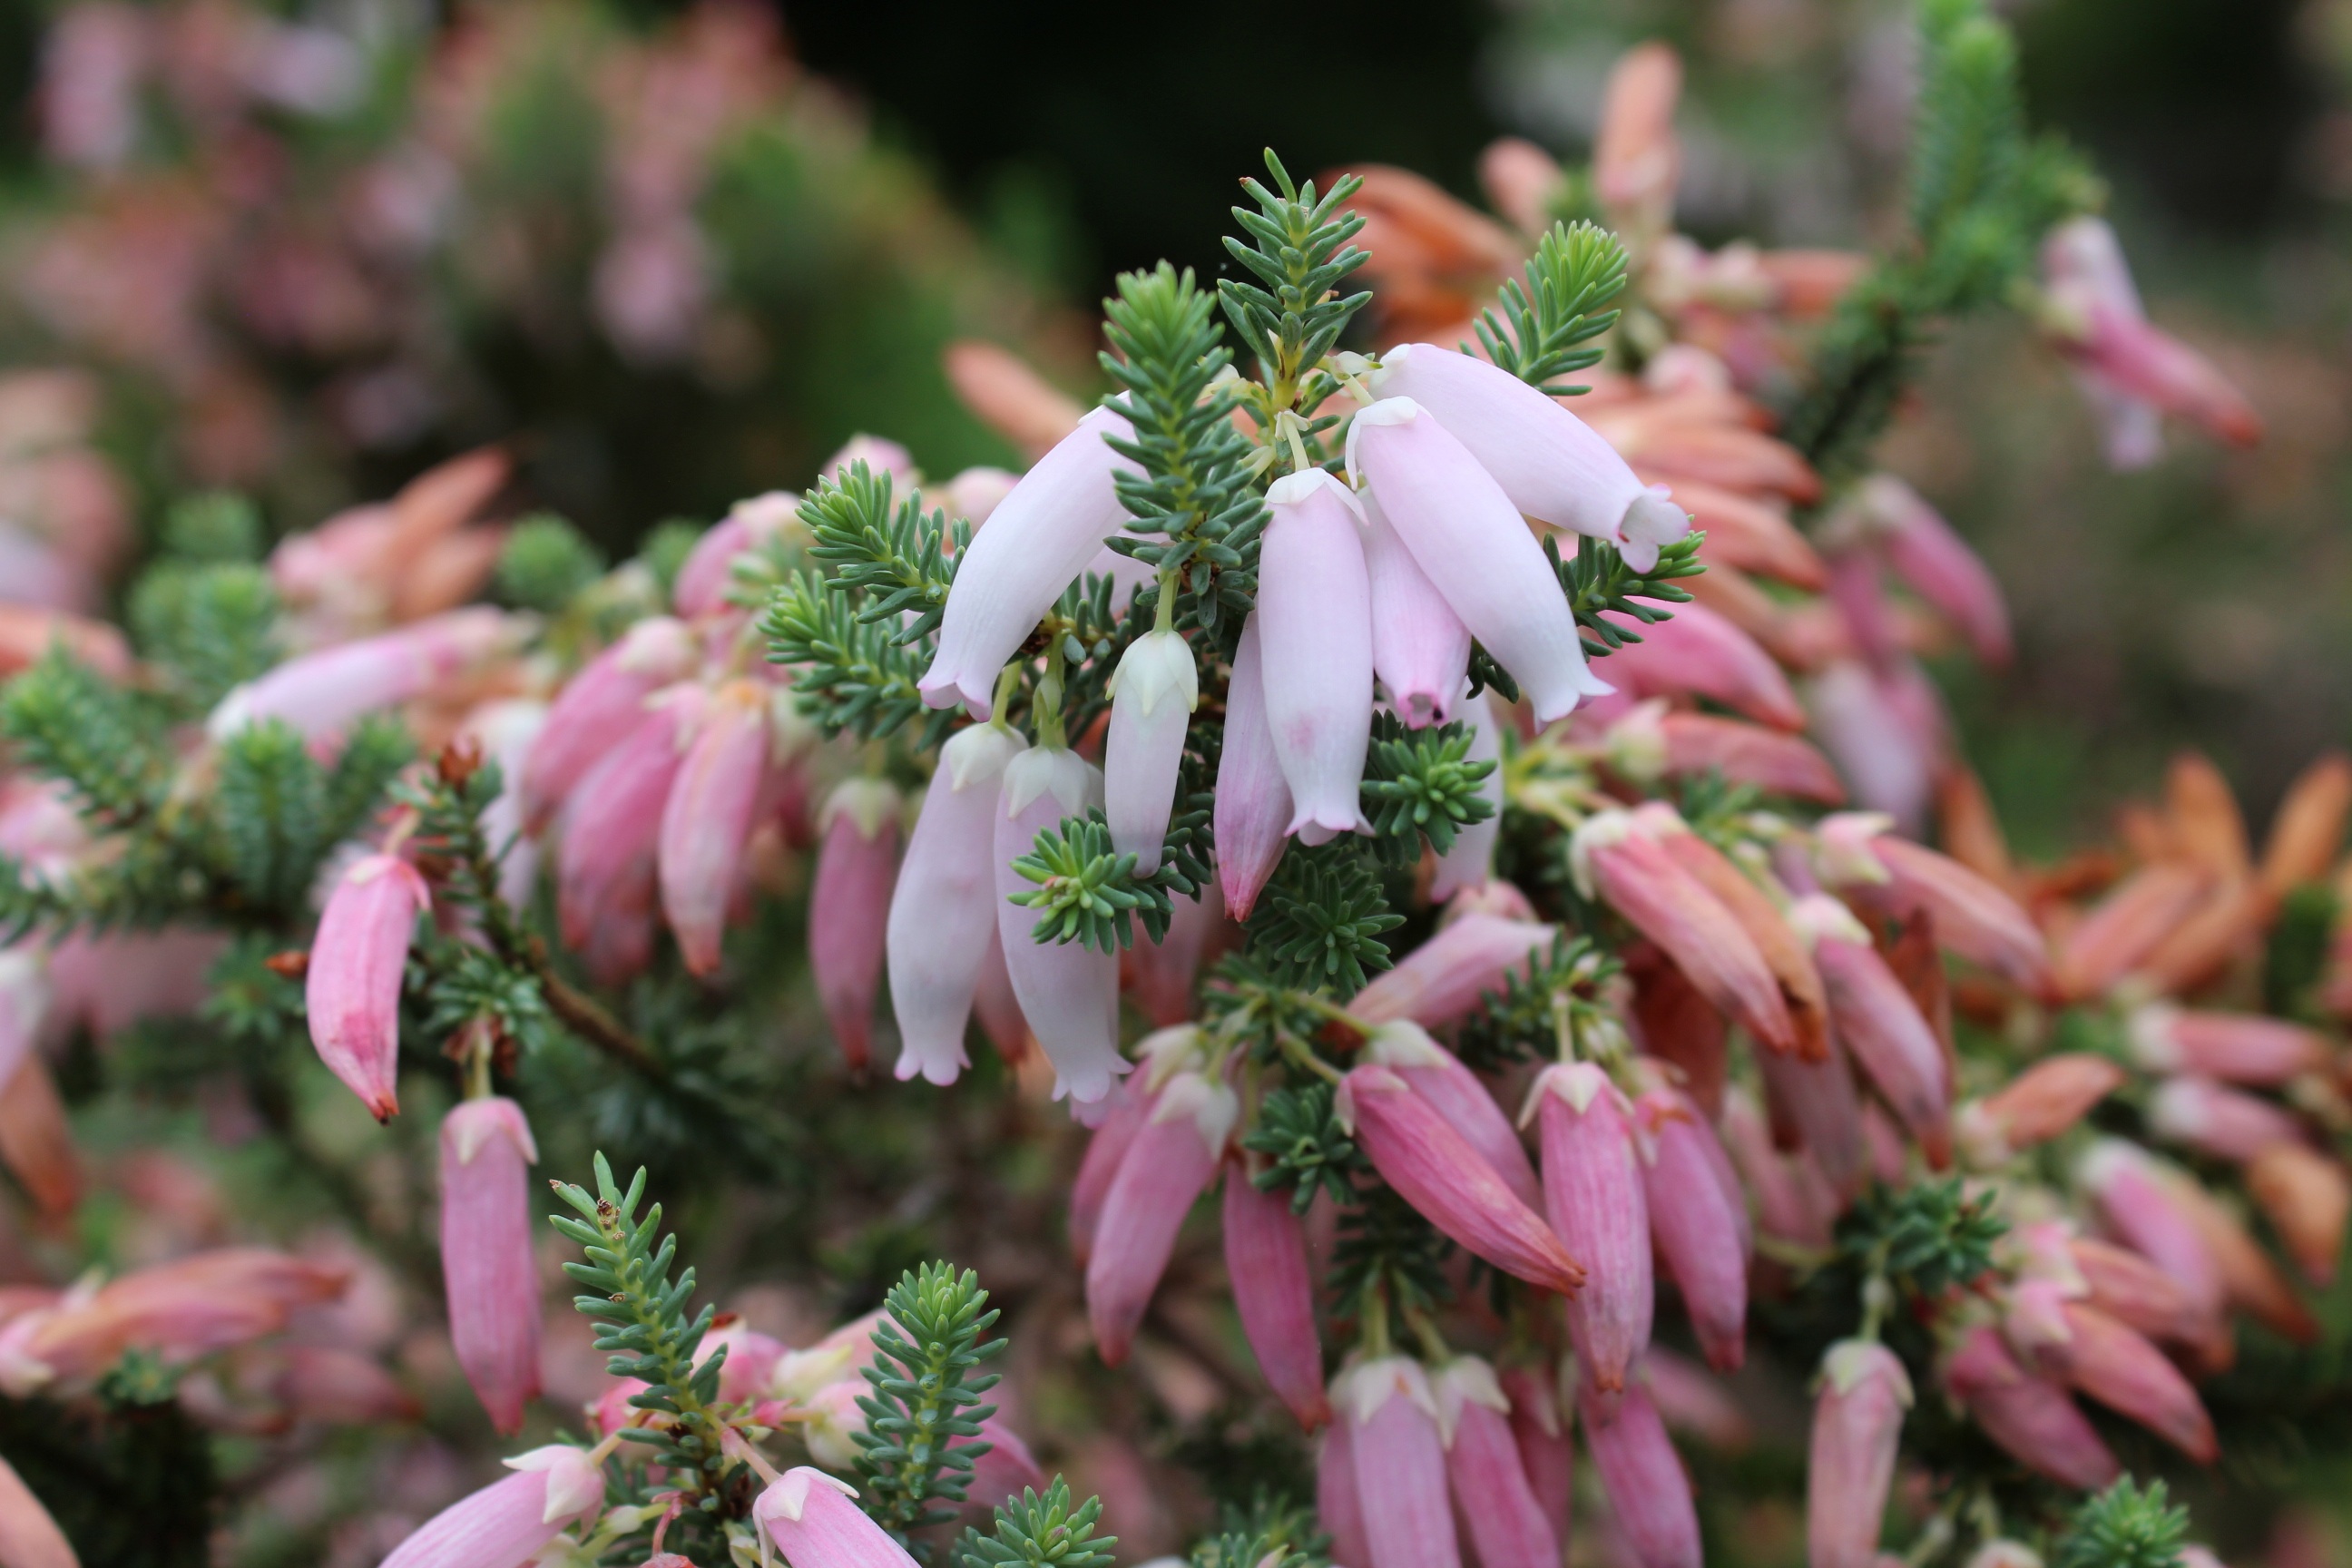
blossom, plant, flower, spring, botany, garden, pink, flora, wildflower, shrub, floristry, erica, pink flower, flowering plant, erica flowers, land plant